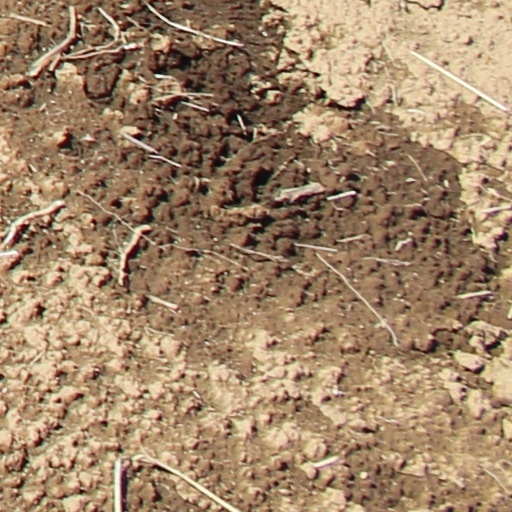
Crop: wheat